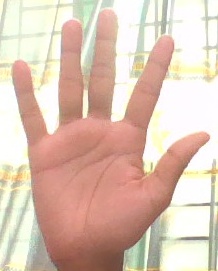
ASL sign: 5